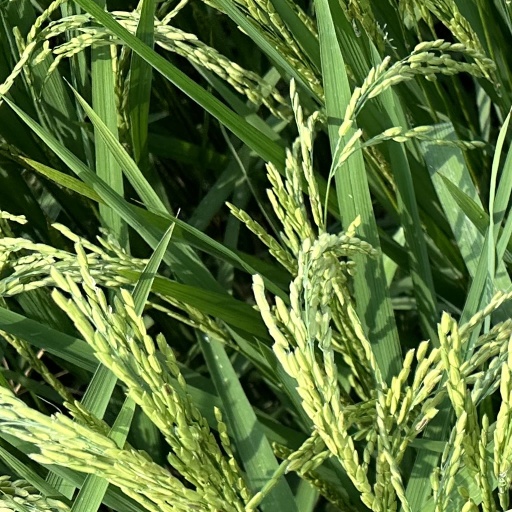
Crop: rice